Kia Silverbrook

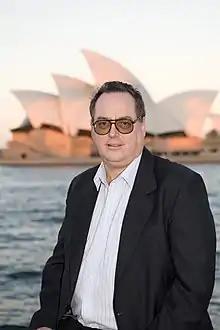

Kia Silverbrook (born 1958) is an Australian independent inventor and scientist. He is one of the most prolific inventors in the world, and has been granted 4,747 US utility patents as of 14 February 2022. Internationally, he has 9,874 patents or patent applications registered at the international patent document database (INPADOC). Silverbrook has founded companies and developed products in a wide range of disciplines, including computer graphics, video and audio production, scientific computing, factory automation, digital printing, liquid crystal displays (LCDs), molecular electronics, internet software, content management, genetic analysis, MEMS devices, security inks, photovoltaic solar cells, and interactive paper.